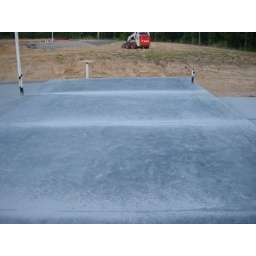
Right side of the house looking to the left (standing in the living room looking back to the kitchen